Santorini

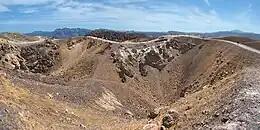
Volcanic craters at Santorini (2011)

In decree 573 issued by the National Assembly 17 May 1823, Santorini was recognized as one of 15 provinces in the Greek controlled Aegean (nine in the Cyclades and six in the Sporades).